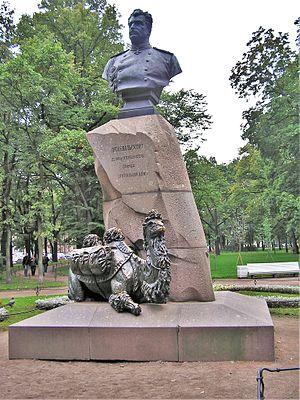
Le chameau sauvage de Tartarie est une sous-espèce de chameau parfois reconnue comme une espèce différente de l'espèce domestique qu'est le chameau de Bactriane. Il a été identifié pour la première fois par l'explorateur russe Nikolaï Prjevalski en 1878. L'aire de répartition du chameau sauvage était historiquement immense, mais est réduite de nos jours à quelques zones fragmentées situées dans des régions reculées et difficiles d'accès de Mongolie et de Chine. La population de chameaux sauvages compte quelques centaines de têtes seulement, et est considérée comme en danger critique d'extinction, en dépit des mesures prises pour sa préservation.